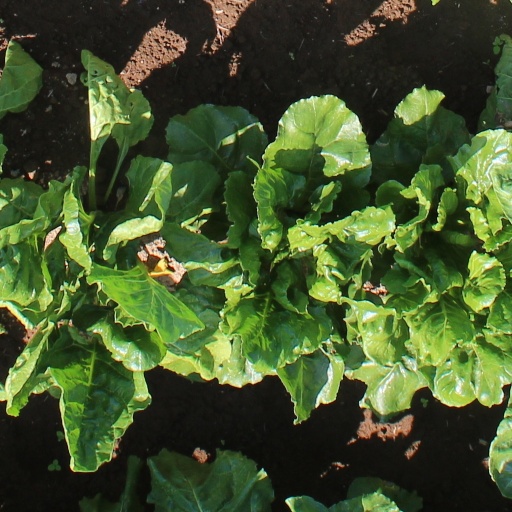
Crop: sugar beet